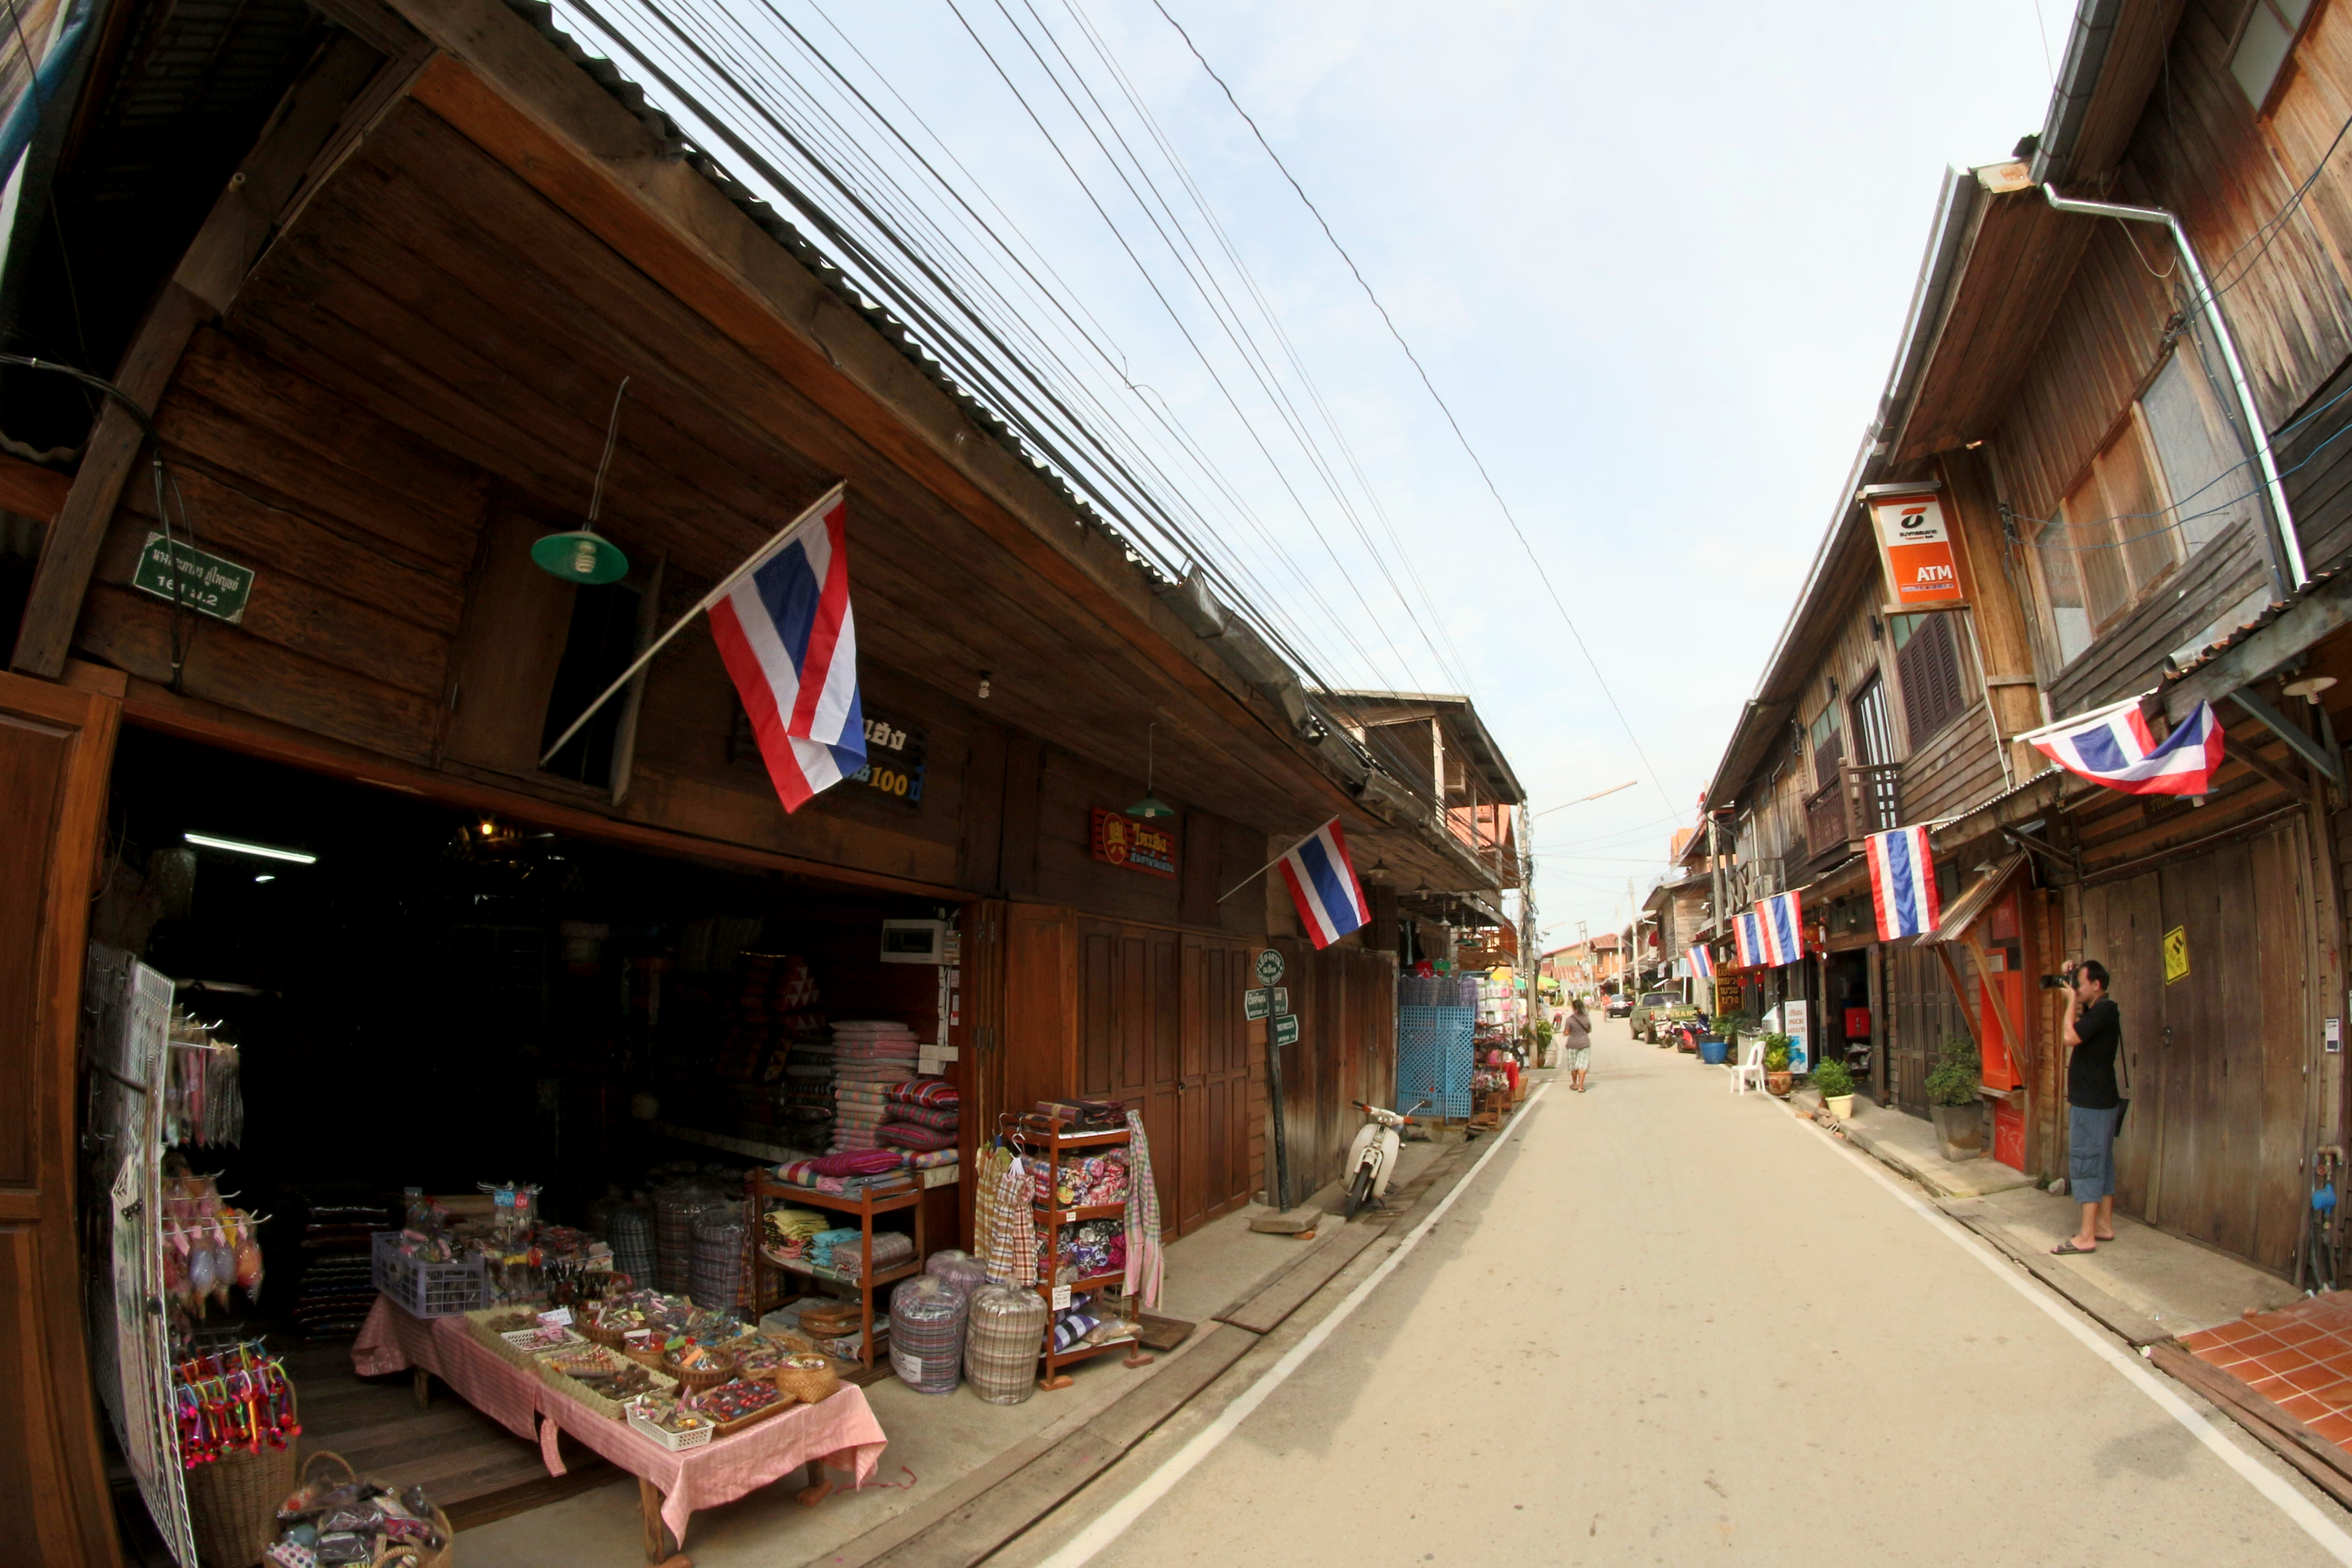
travel, khan, wood, old, tourism, house, local, road, town, background, tourist, wooden, retro, window, village, antique, view, river, wall, destination, rural, architecture, home, building, landscape, public space, market, city, marketplace, street, neighbourhood, bazaar, shopping